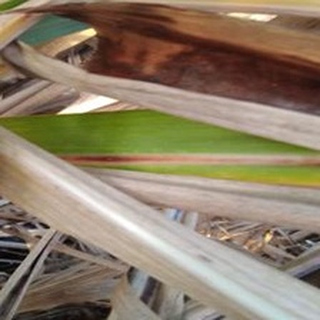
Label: sugarcane_red_rot